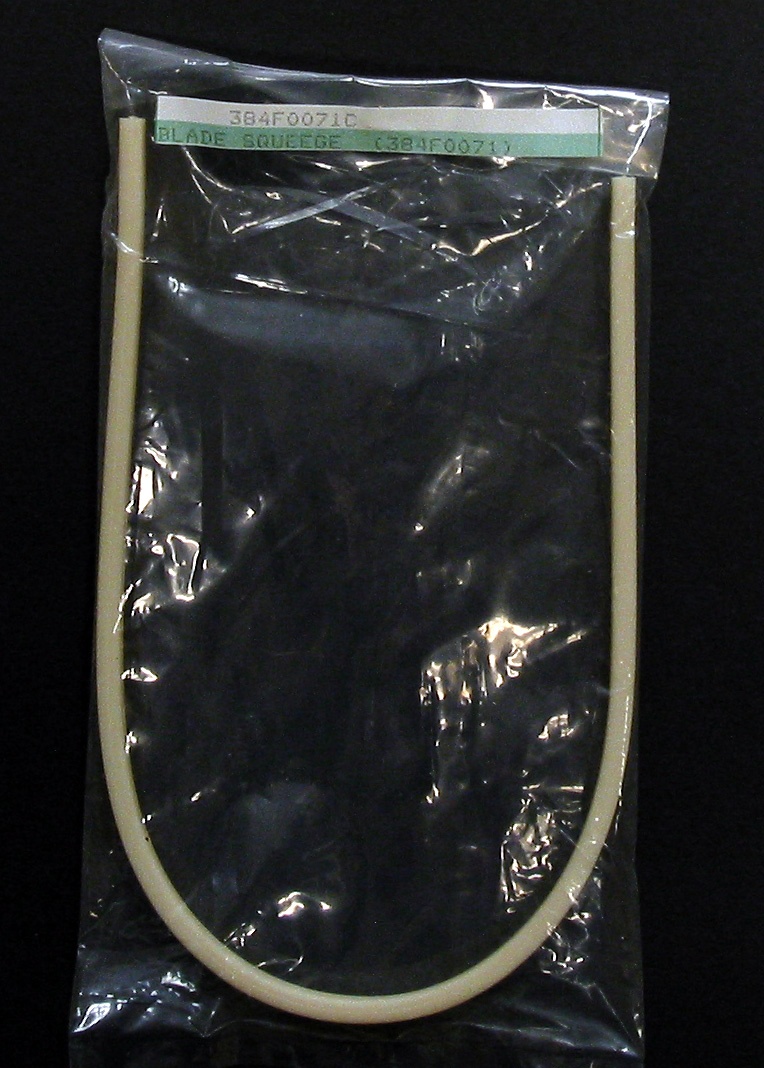
FUJI Minilab Squeegee Blade 38470071C
This is a New blade for the FUJI Frontier Minilab workstation. Actual picture of squeegee blade. Price $8.00 each (1 available)
Brand: KKDepot
Category: Cameras & Optics > Photography > Darkroom > Developing & Processing Equipment > Print Trays, Washers & Dryers > Film Washers